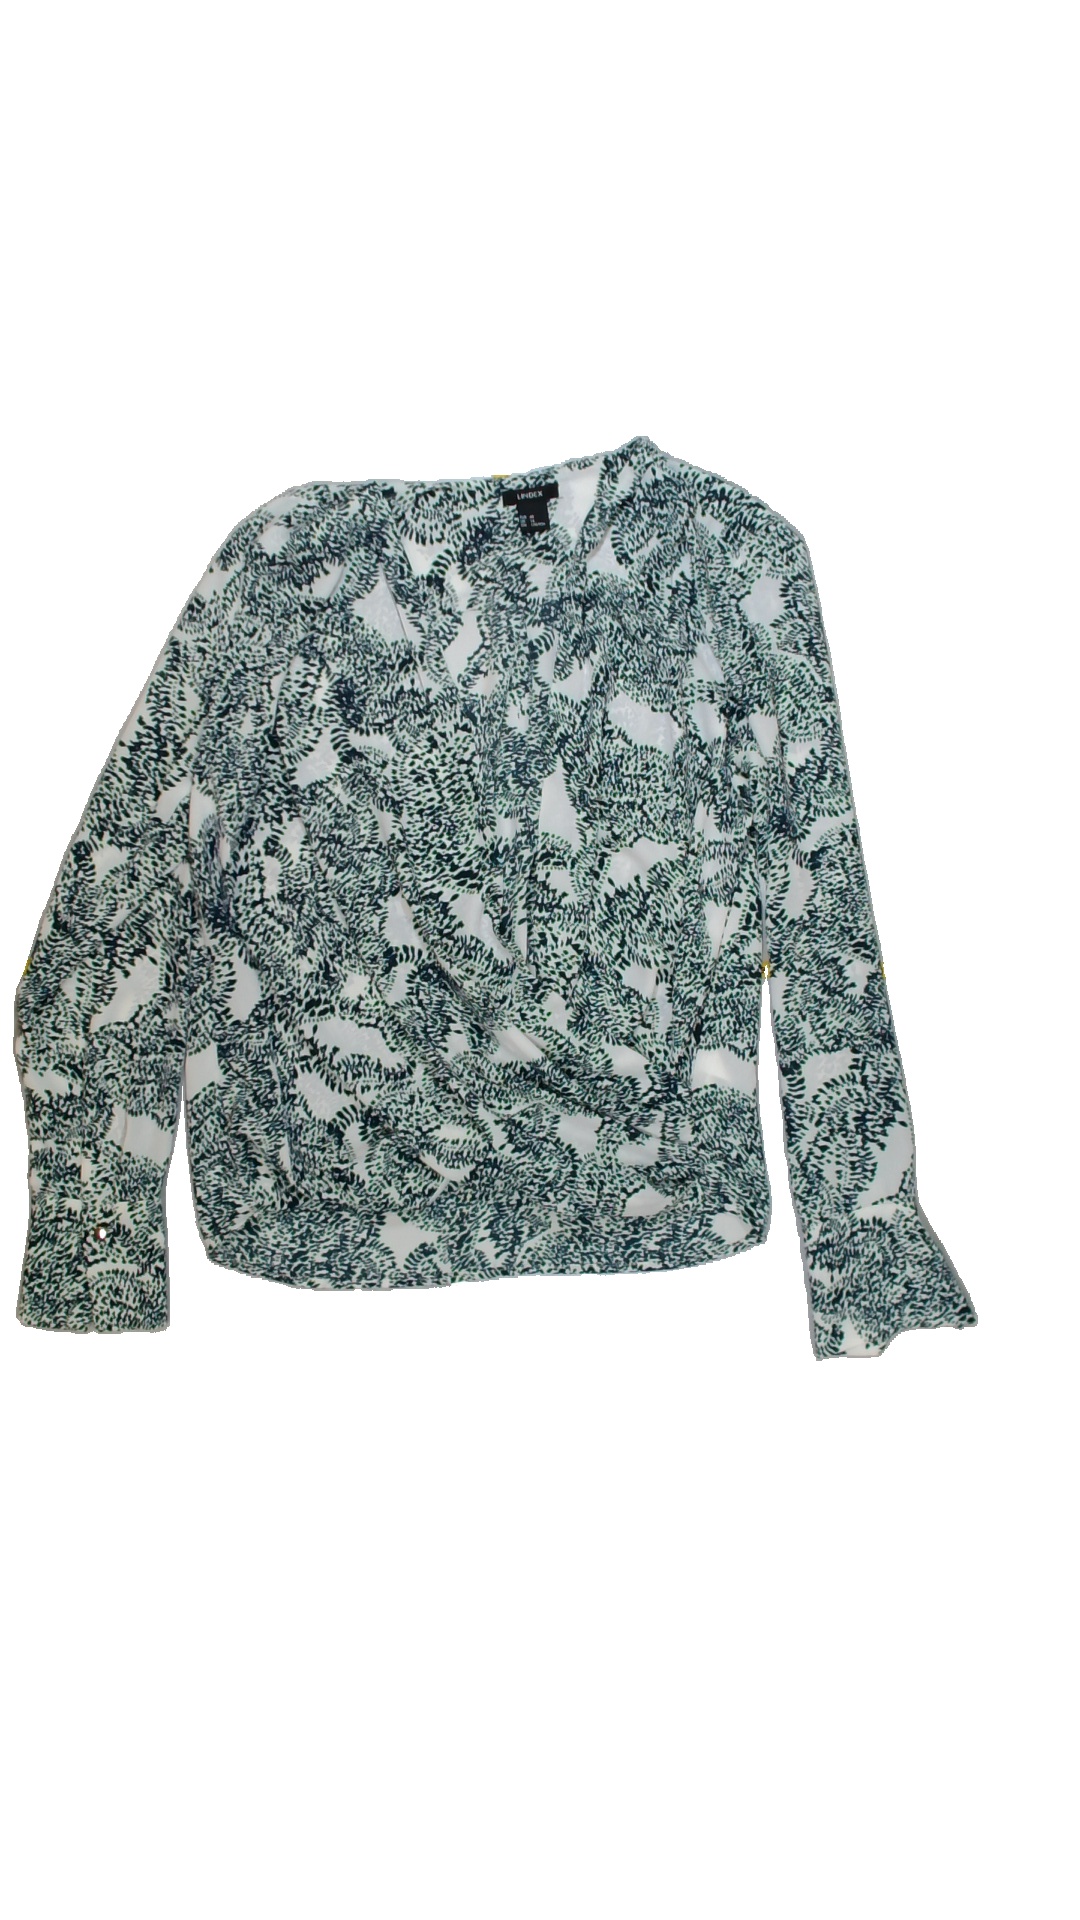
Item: Blouse (Ladies)
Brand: Lindex
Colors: Blue, White
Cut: V-collar, Loose
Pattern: Floral print
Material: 100%polyester
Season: All
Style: No trend
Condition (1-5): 5
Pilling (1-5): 5
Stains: No
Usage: Reuse
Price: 50-100